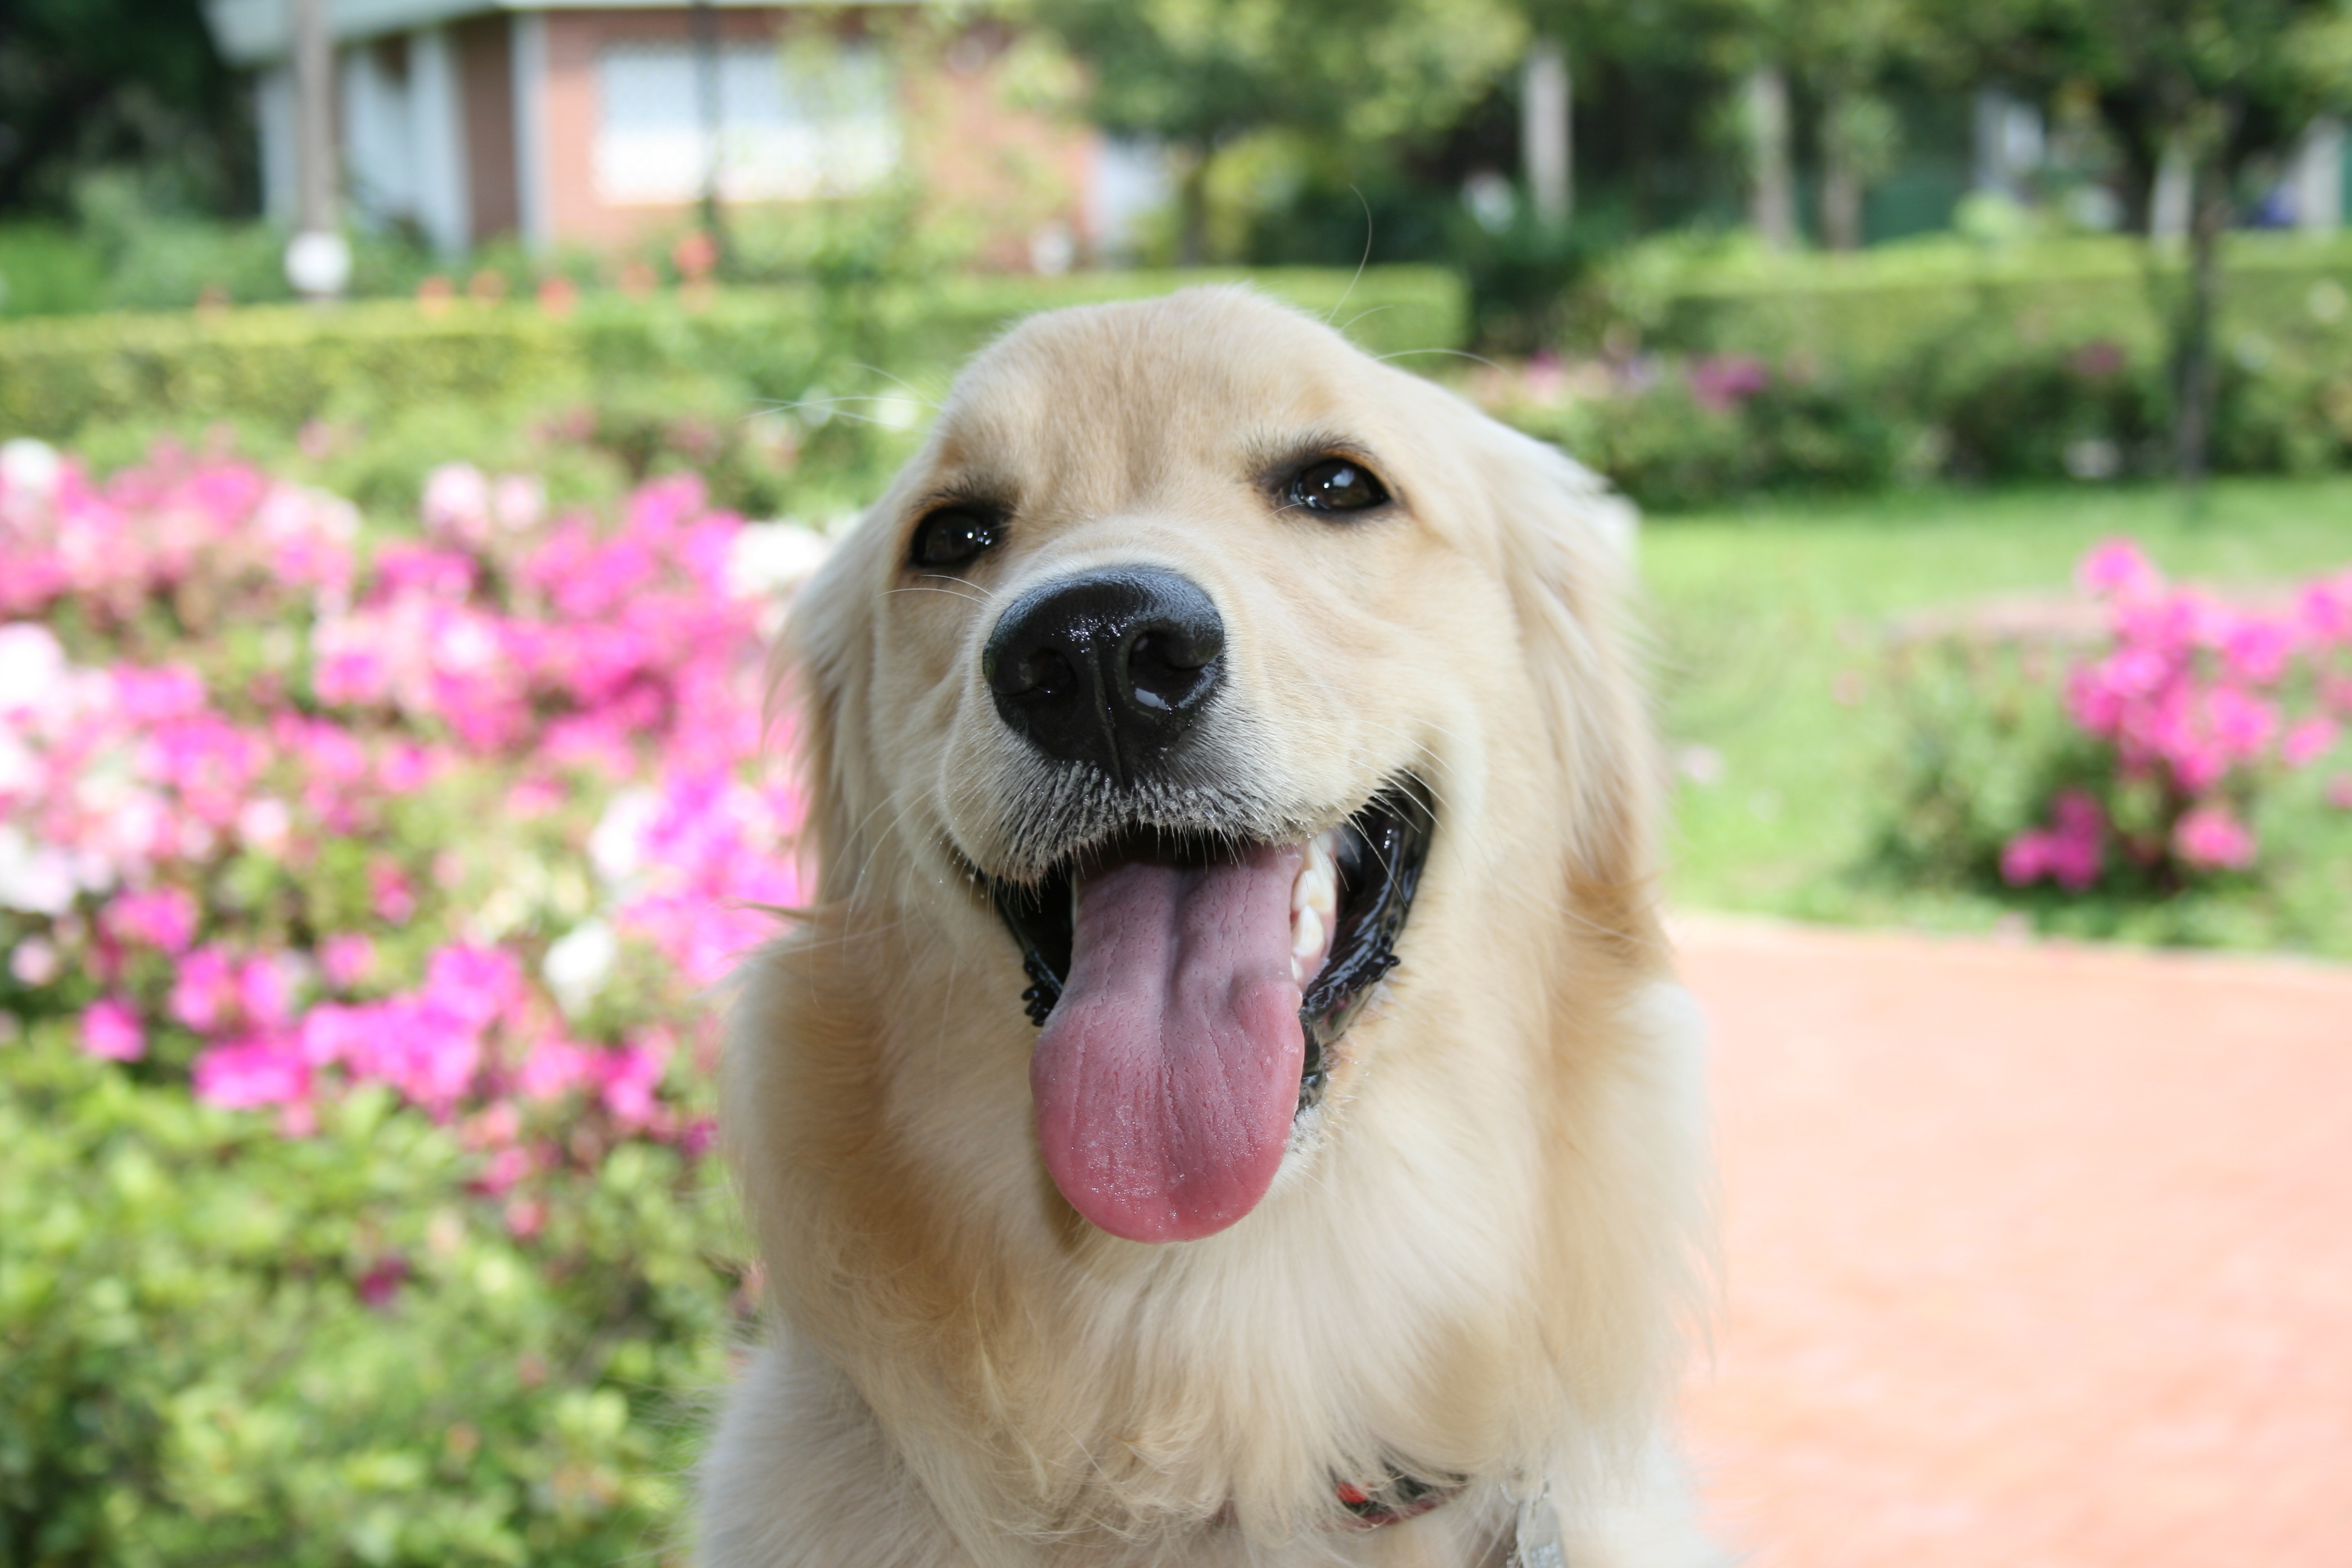
puppy, dog, pet, mammal, nose, dogs, golden retriever, vertebrate, labrador retriever, dog breed, retriever, dog like mammal, dog breed group, dog crossbreeds, gold li dogs